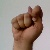
The image shows a hand gesture representing the letter 'T' in Indian Sign Language.